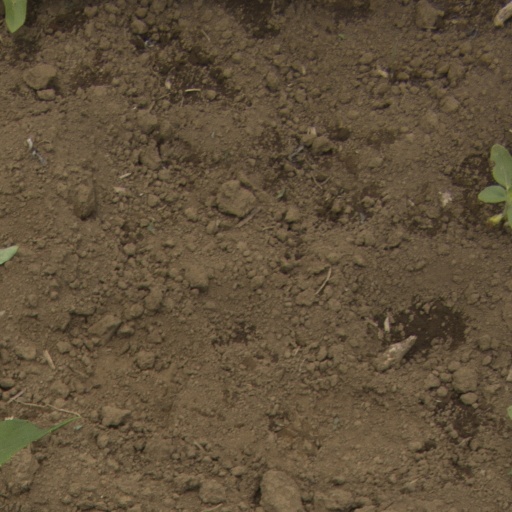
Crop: Jerusalem artichoke